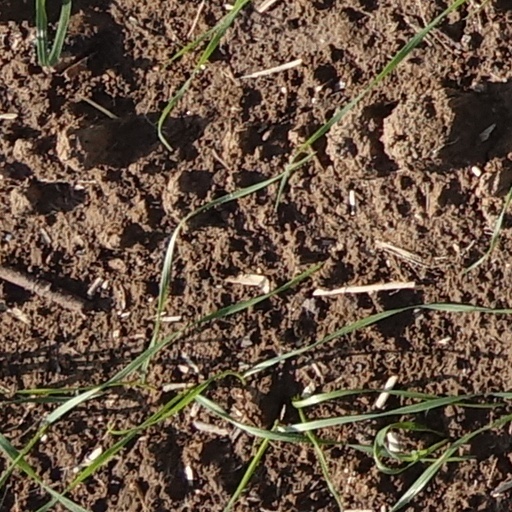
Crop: wheat